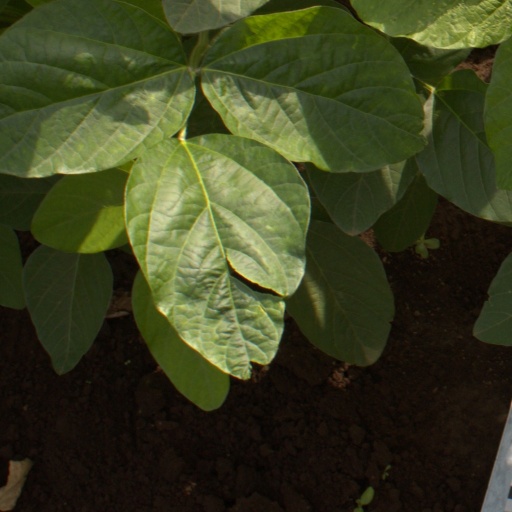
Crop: soybean